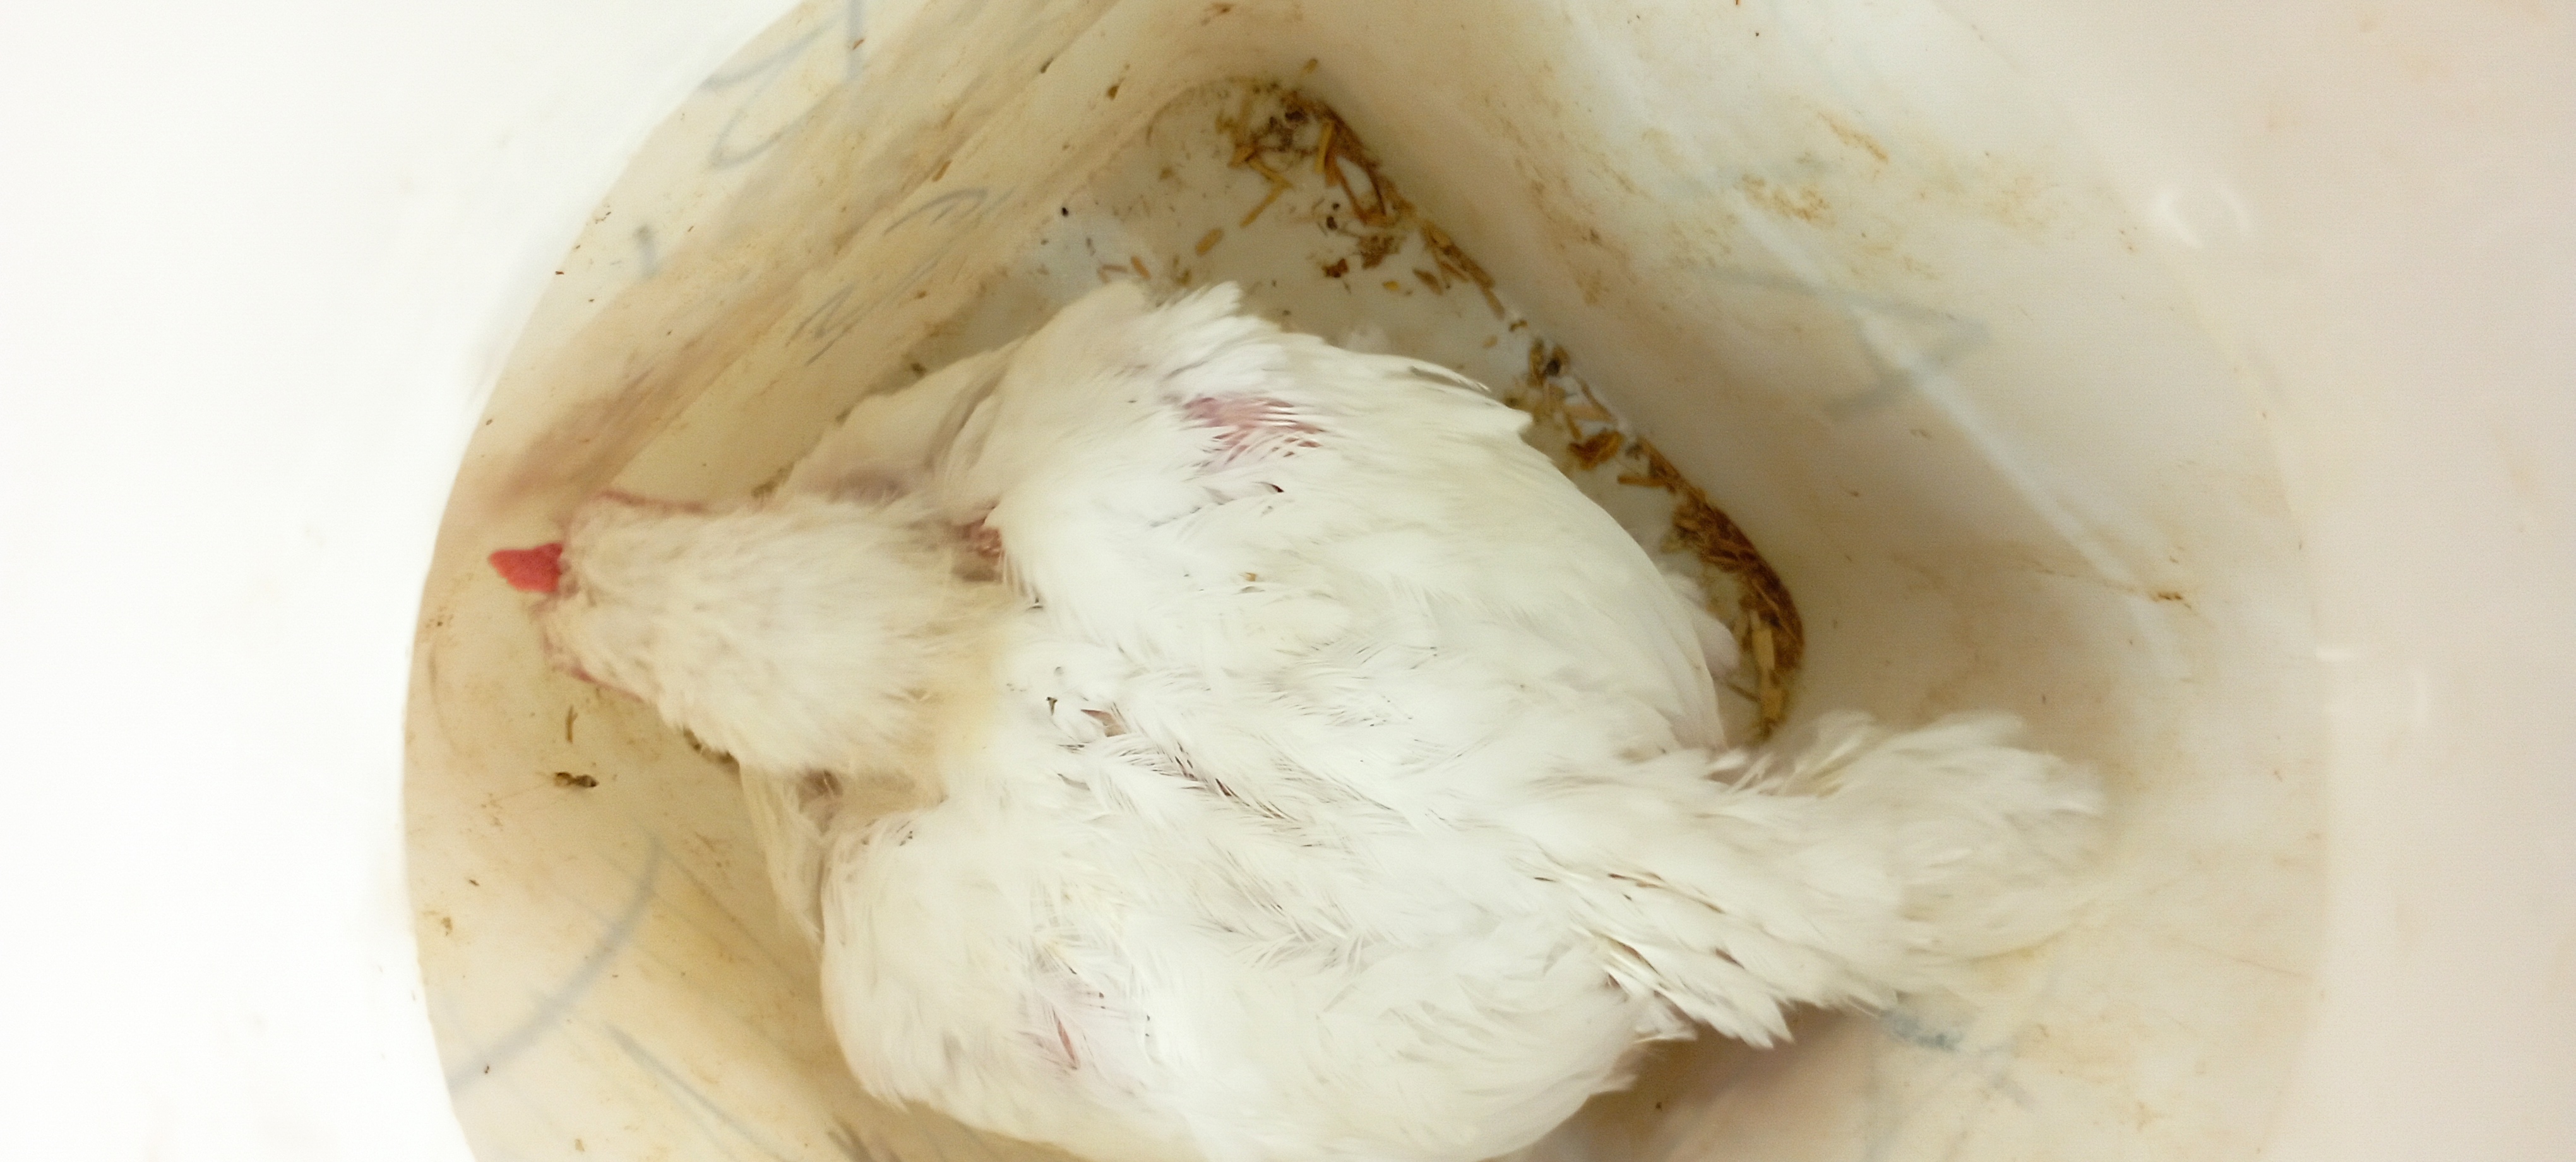
Weight: 1779 g